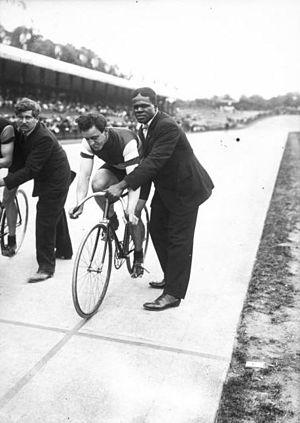
Edmond Jacquelin, né à Santenay le 31 mars 1875 mort à Paris le 29 juin 1928, est un coureur cycliste français.